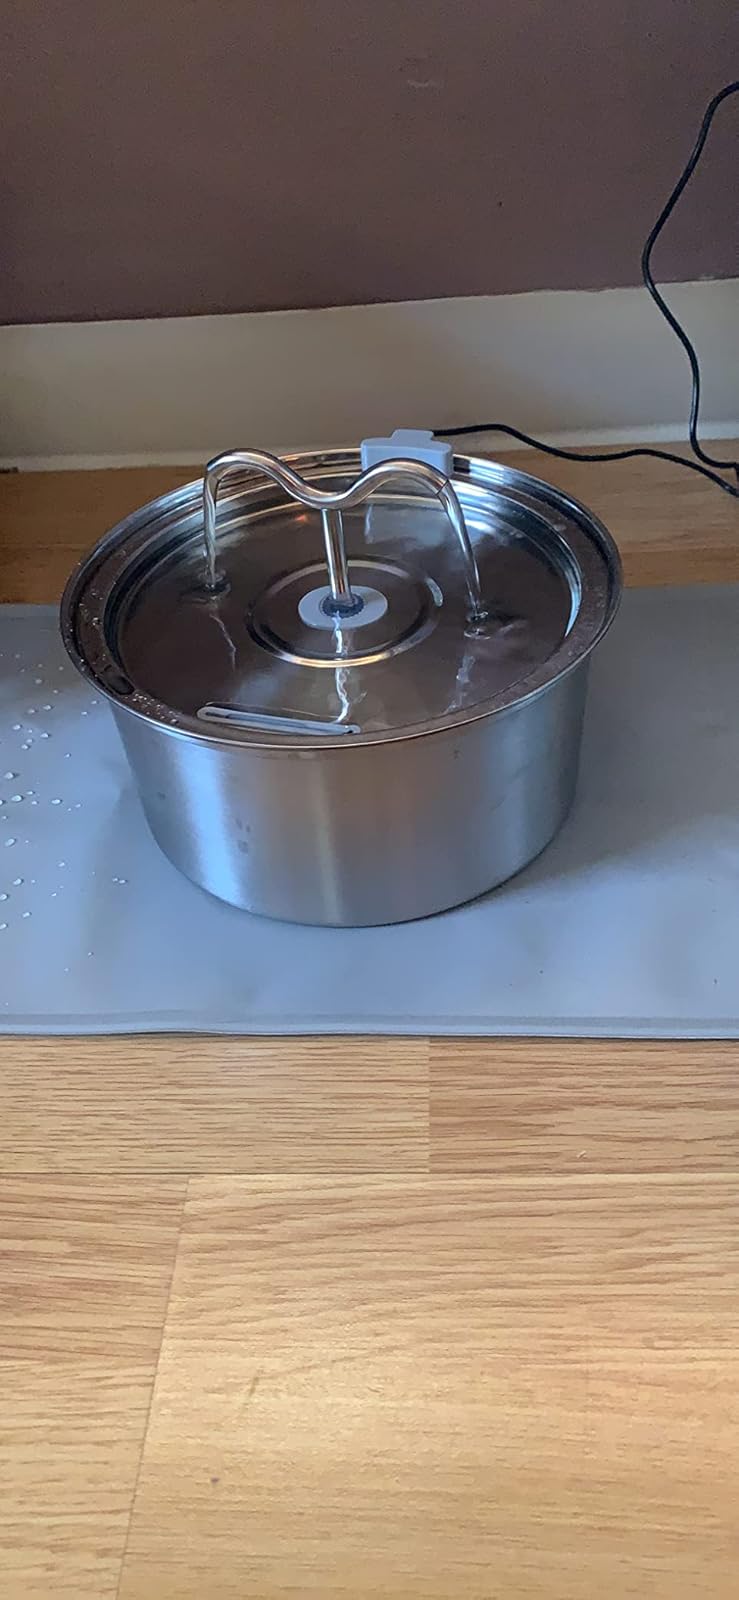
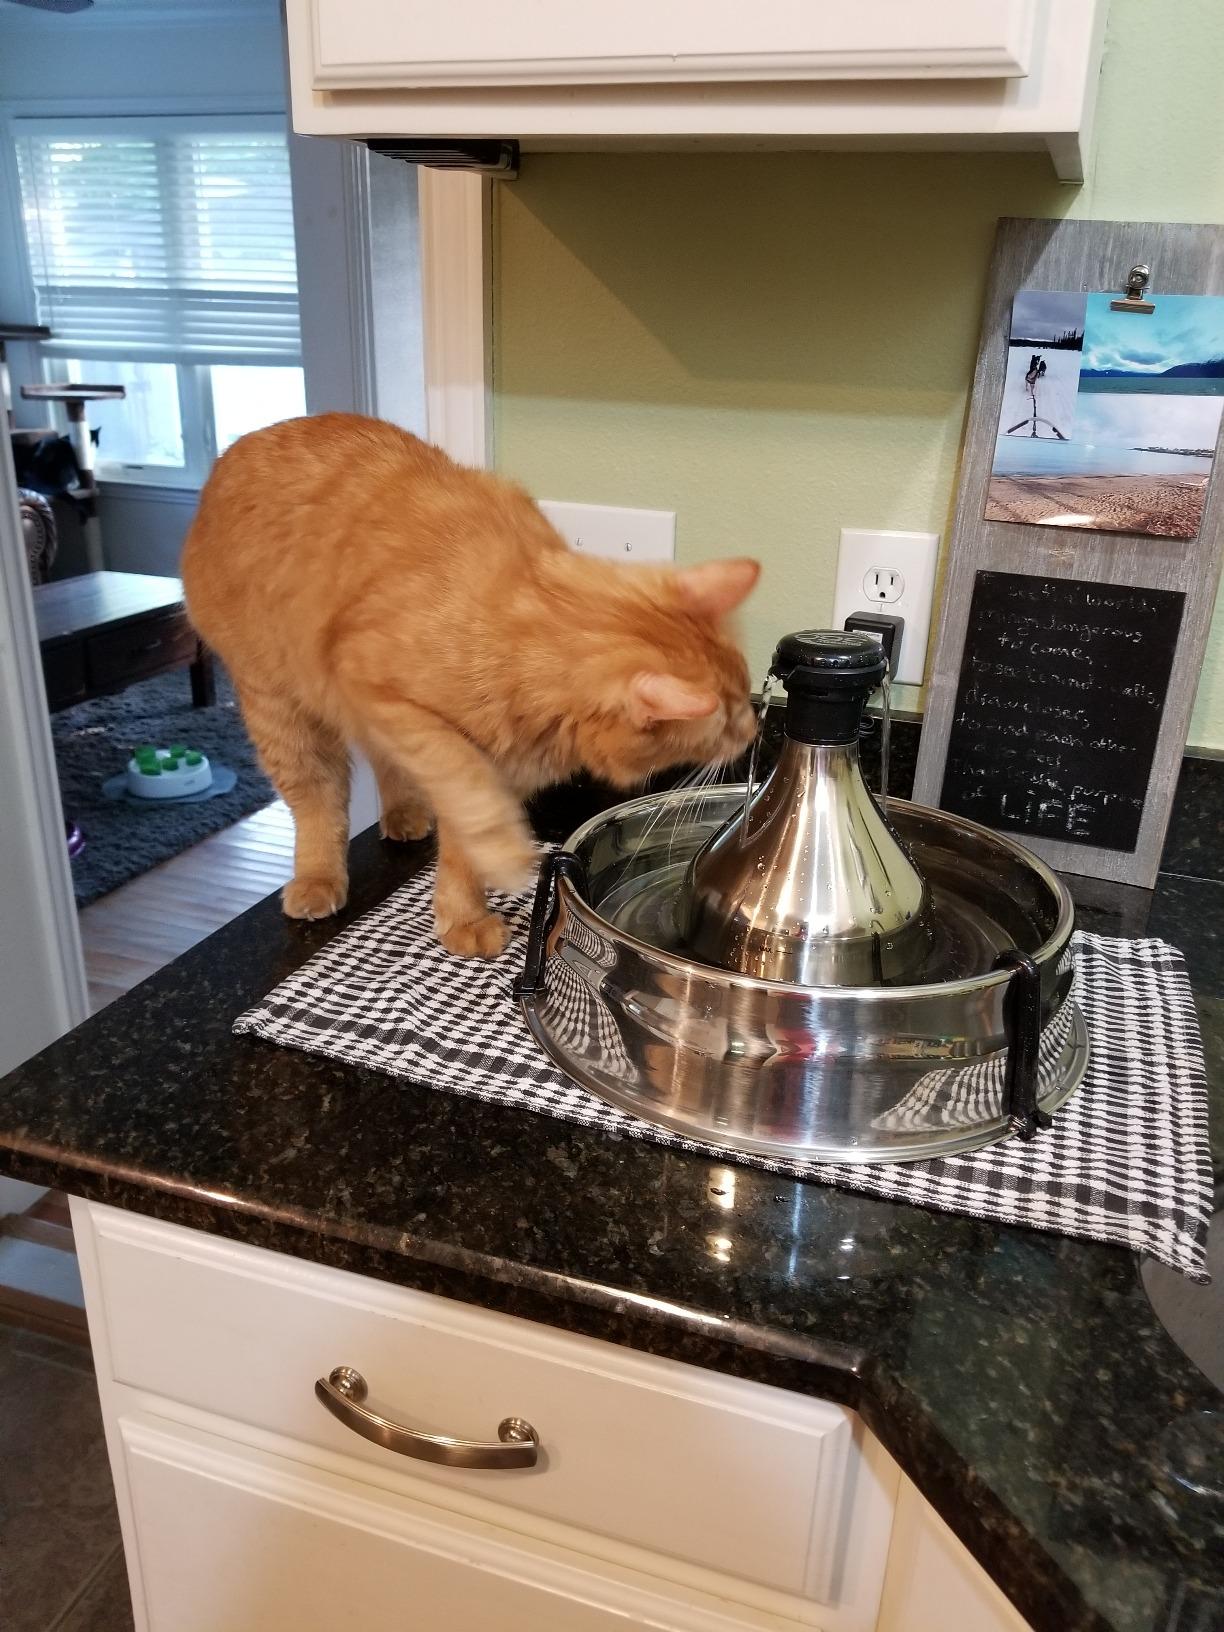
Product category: items_bowl
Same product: no